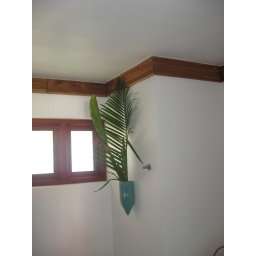
In the bathroom , a palm frond and flower in a vase